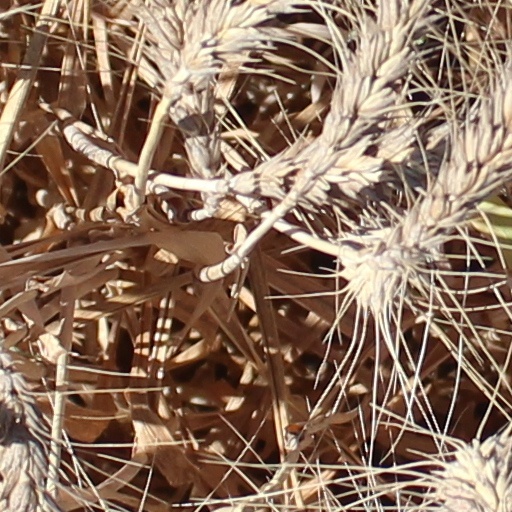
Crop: wheat